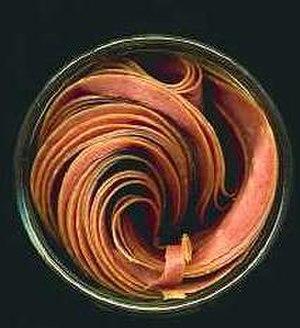
La conservation de la viande, sur le plan alimentaire, comprend un ensemble de procédés de traitement destinés à conserver les propriétés nutritives, le goût, la texture et la couleur de l'aliment cru, mi-cuit ou cuit, en veillant à le garder comestible, préservé de tout élément qui pourrait provoquer une intoxication alimentaire.